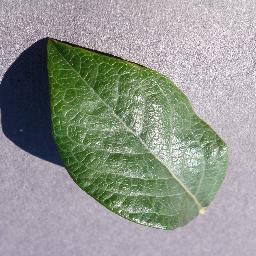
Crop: blueberry
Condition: healthy